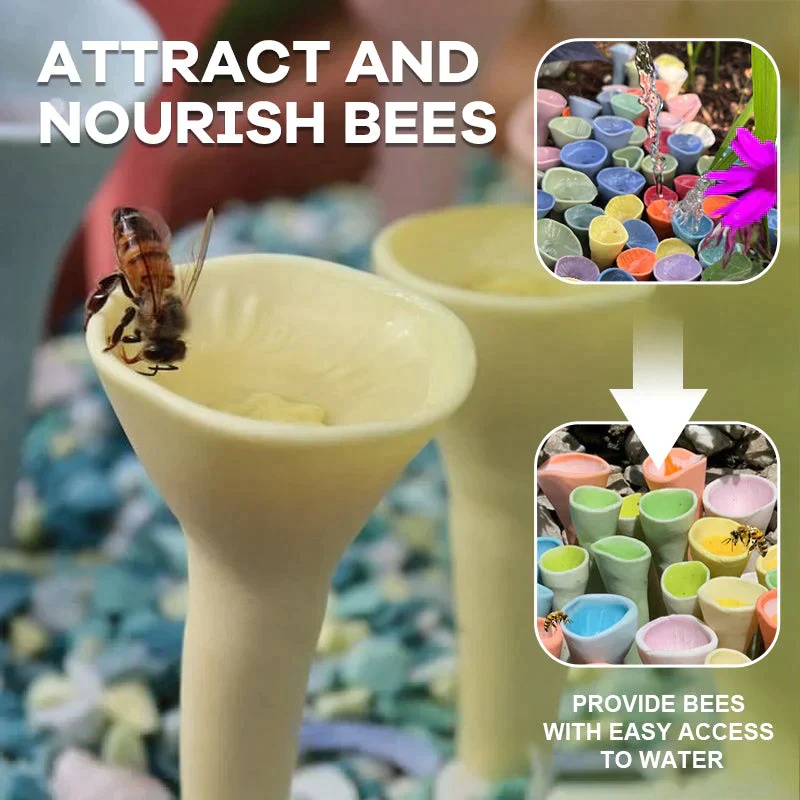
Bienen-Insekten-Trinkbecher
🐝 Bienen-Insekten-Trinkbecher 🌼 Willkommen bei unserem Bienen-Insekten-Trinkbecher, der unseren geliebten Bestäubern ein sicheres und angenehmes Trinkerlebnis bieten soll! 🐝🌸 📌MERKMALE 🍯 Bienen anlocken und ernähren: Dieser speziell entwickelte Trinkbecher bietet Bienen einen einfachen Zugang zu Wasser und hilft ihnen, hydriert zu bleiben, während sie unermüdlich daran arbeiten, unsere Gärten und Nutzpflanzen zu bestäuben. 🌻 Umweltfreundliches Design: Unser Bienen-Insekten-Trinkbecher besteht aus langlebigen und umweltfreundlichen Materialien und ist so konzipiert, dass er den Bedingungen im Freien standhält und gleichzeitig die Umwelt schont. 🌞 Einfach zu verwenden: Füllen Sie den Becher einfach mit Wasser und stellen Sie ihn in Ihren Garten oder Außenbereich. Die leuchtenden Farben und das attraktive Design locken Bienen dazu, einen Schluck zu trinken und sich für ihre wichtigen Bestäubungsaufgaben zu stärken. 🏡 Vielseitige Platzierung: Ob Sie einen Hinterhofgarten, einen Balkon oder sogar eine kleine Terrasse haben, unser Bienen-Insekten-Trinkbecher ist die perfekte Ergänzung für jeden Außenbereich. 🎁 Tolle Geschenkidee: Machen Sie auf die Bedeutung von Bienen und Bestäubern aufmerksam, indem Sie unseren Bienen-Insekten-Trinkbecher an Freunde, Familie und andere Naturliebhaber verschenken. Wie benutzt man: Füllen Sie den Bienen-Insekten-Trinkbecher mit sauberem Wasser und achten Sie darauf, dass er nicht zu tief ist, um Unfälle zu vermeiden. Stellen Sie den Becher in Ihren Garten oder Außenbereich, vorzugsweise in die Nähe von Blumen oder Pflanzen, die von Bienen frequentiert werden. Beobachten Sie den Becher regelmäßig und füllen Sie ihn bei Bedarf mit frischem Wasser auf. Beobachten Sie gerne, wie Bienen den Becher besuchen und sich mit Feuchtigkeit versorgen, in dem Wissen, dass Sie dabei helfen, diese wichtigen Bestäuber zu unterstützen. Treten Sie dem Buzz bei: Mit dem Kauf unseres Bienen-Insekten-Trinkbechers versorgen Sie nicht nur Bienen mit einem erfrischenden Getränk, sondern tragen auch zum Erhalt unserer Ökosysteme bei. Unterstützen Sie mit uns diese lebenswichtigen Bestäuber und sorgen Sie noch heute für Aufsehen in Ihrem Garten ! 🐝🌻 📍Produktspezifikationen Material: Keramik 🎁Paket beinhaltet 1 Set (5 Stück) x Bienen-Insekten-Trinkbecher ❗Anmerkungen Bitte erlauben Sie aufgrund manueller Messungen geringfügige Maßabweichungen. Aufgrund der unterschiedlichen Anzeige- und Lichteffekte kann die tatsächliche Farbe des Artikels geringfügig von der auf dem Bild angezeigten Farbe abweichen.
Brand: Ocerar
Category: Home & Garden > Decor > Bird & Wildlife Feeders > Butterfly Feeders